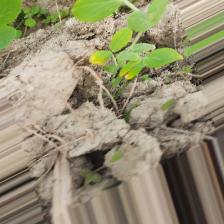
Label: Ascochyta blight